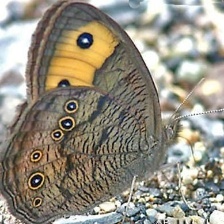
Species: COMMON WOOD-NYMPH
Butterfly family (ImageNet category): ringlet